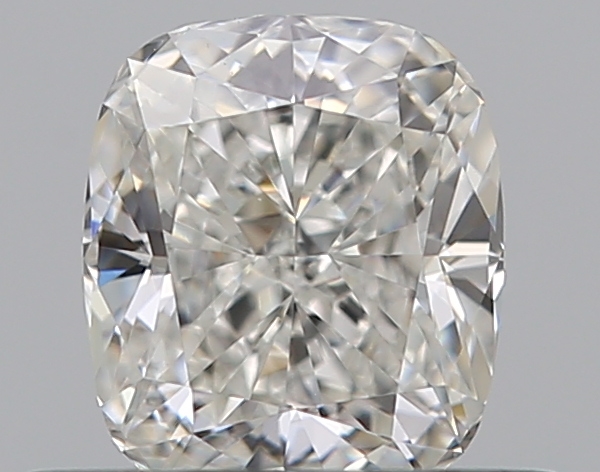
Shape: cushion
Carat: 0.5
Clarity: VVS2
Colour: H
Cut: EX
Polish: EX
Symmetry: GD
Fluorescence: F
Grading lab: GIA
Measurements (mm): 4.89 x 4.24 x 2.86